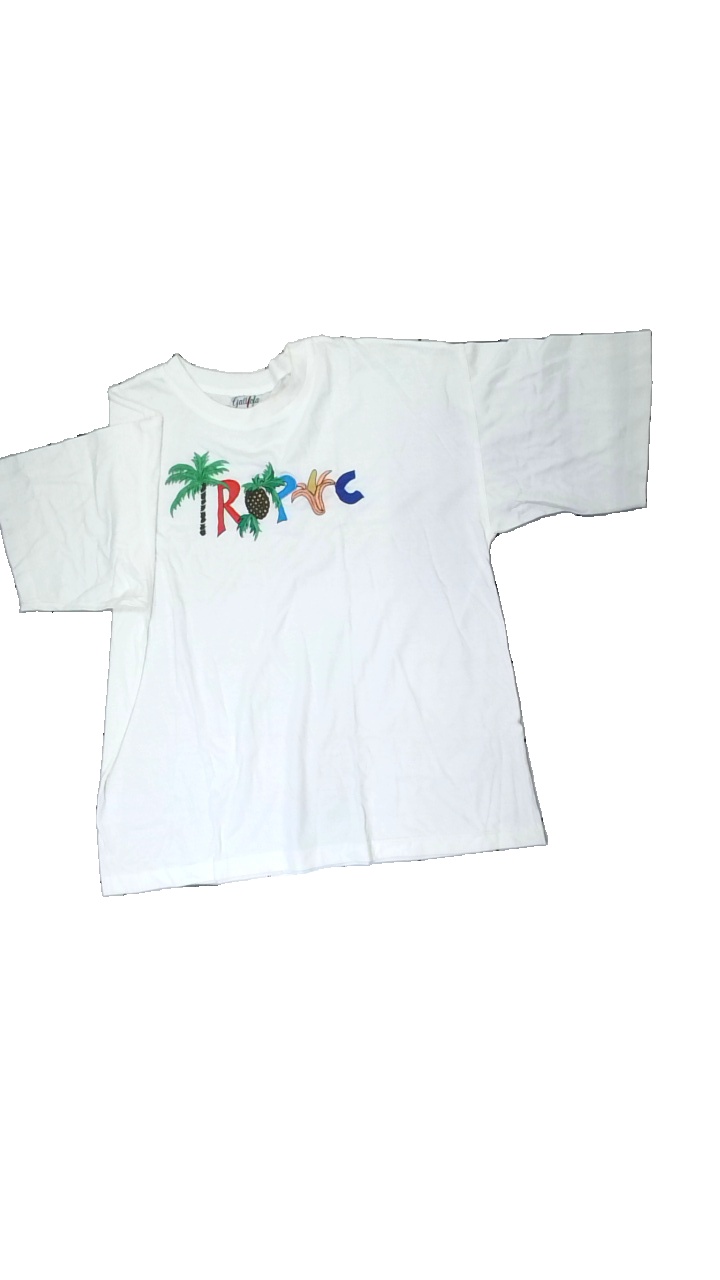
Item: T-shirt (Ladies)
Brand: Gallicia
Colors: White, Multicolor
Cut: Regular
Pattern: Logo print
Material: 60% cott 40%poly
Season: All
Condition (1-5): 2
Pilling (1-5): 4
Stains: Major
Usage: Export
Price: <50